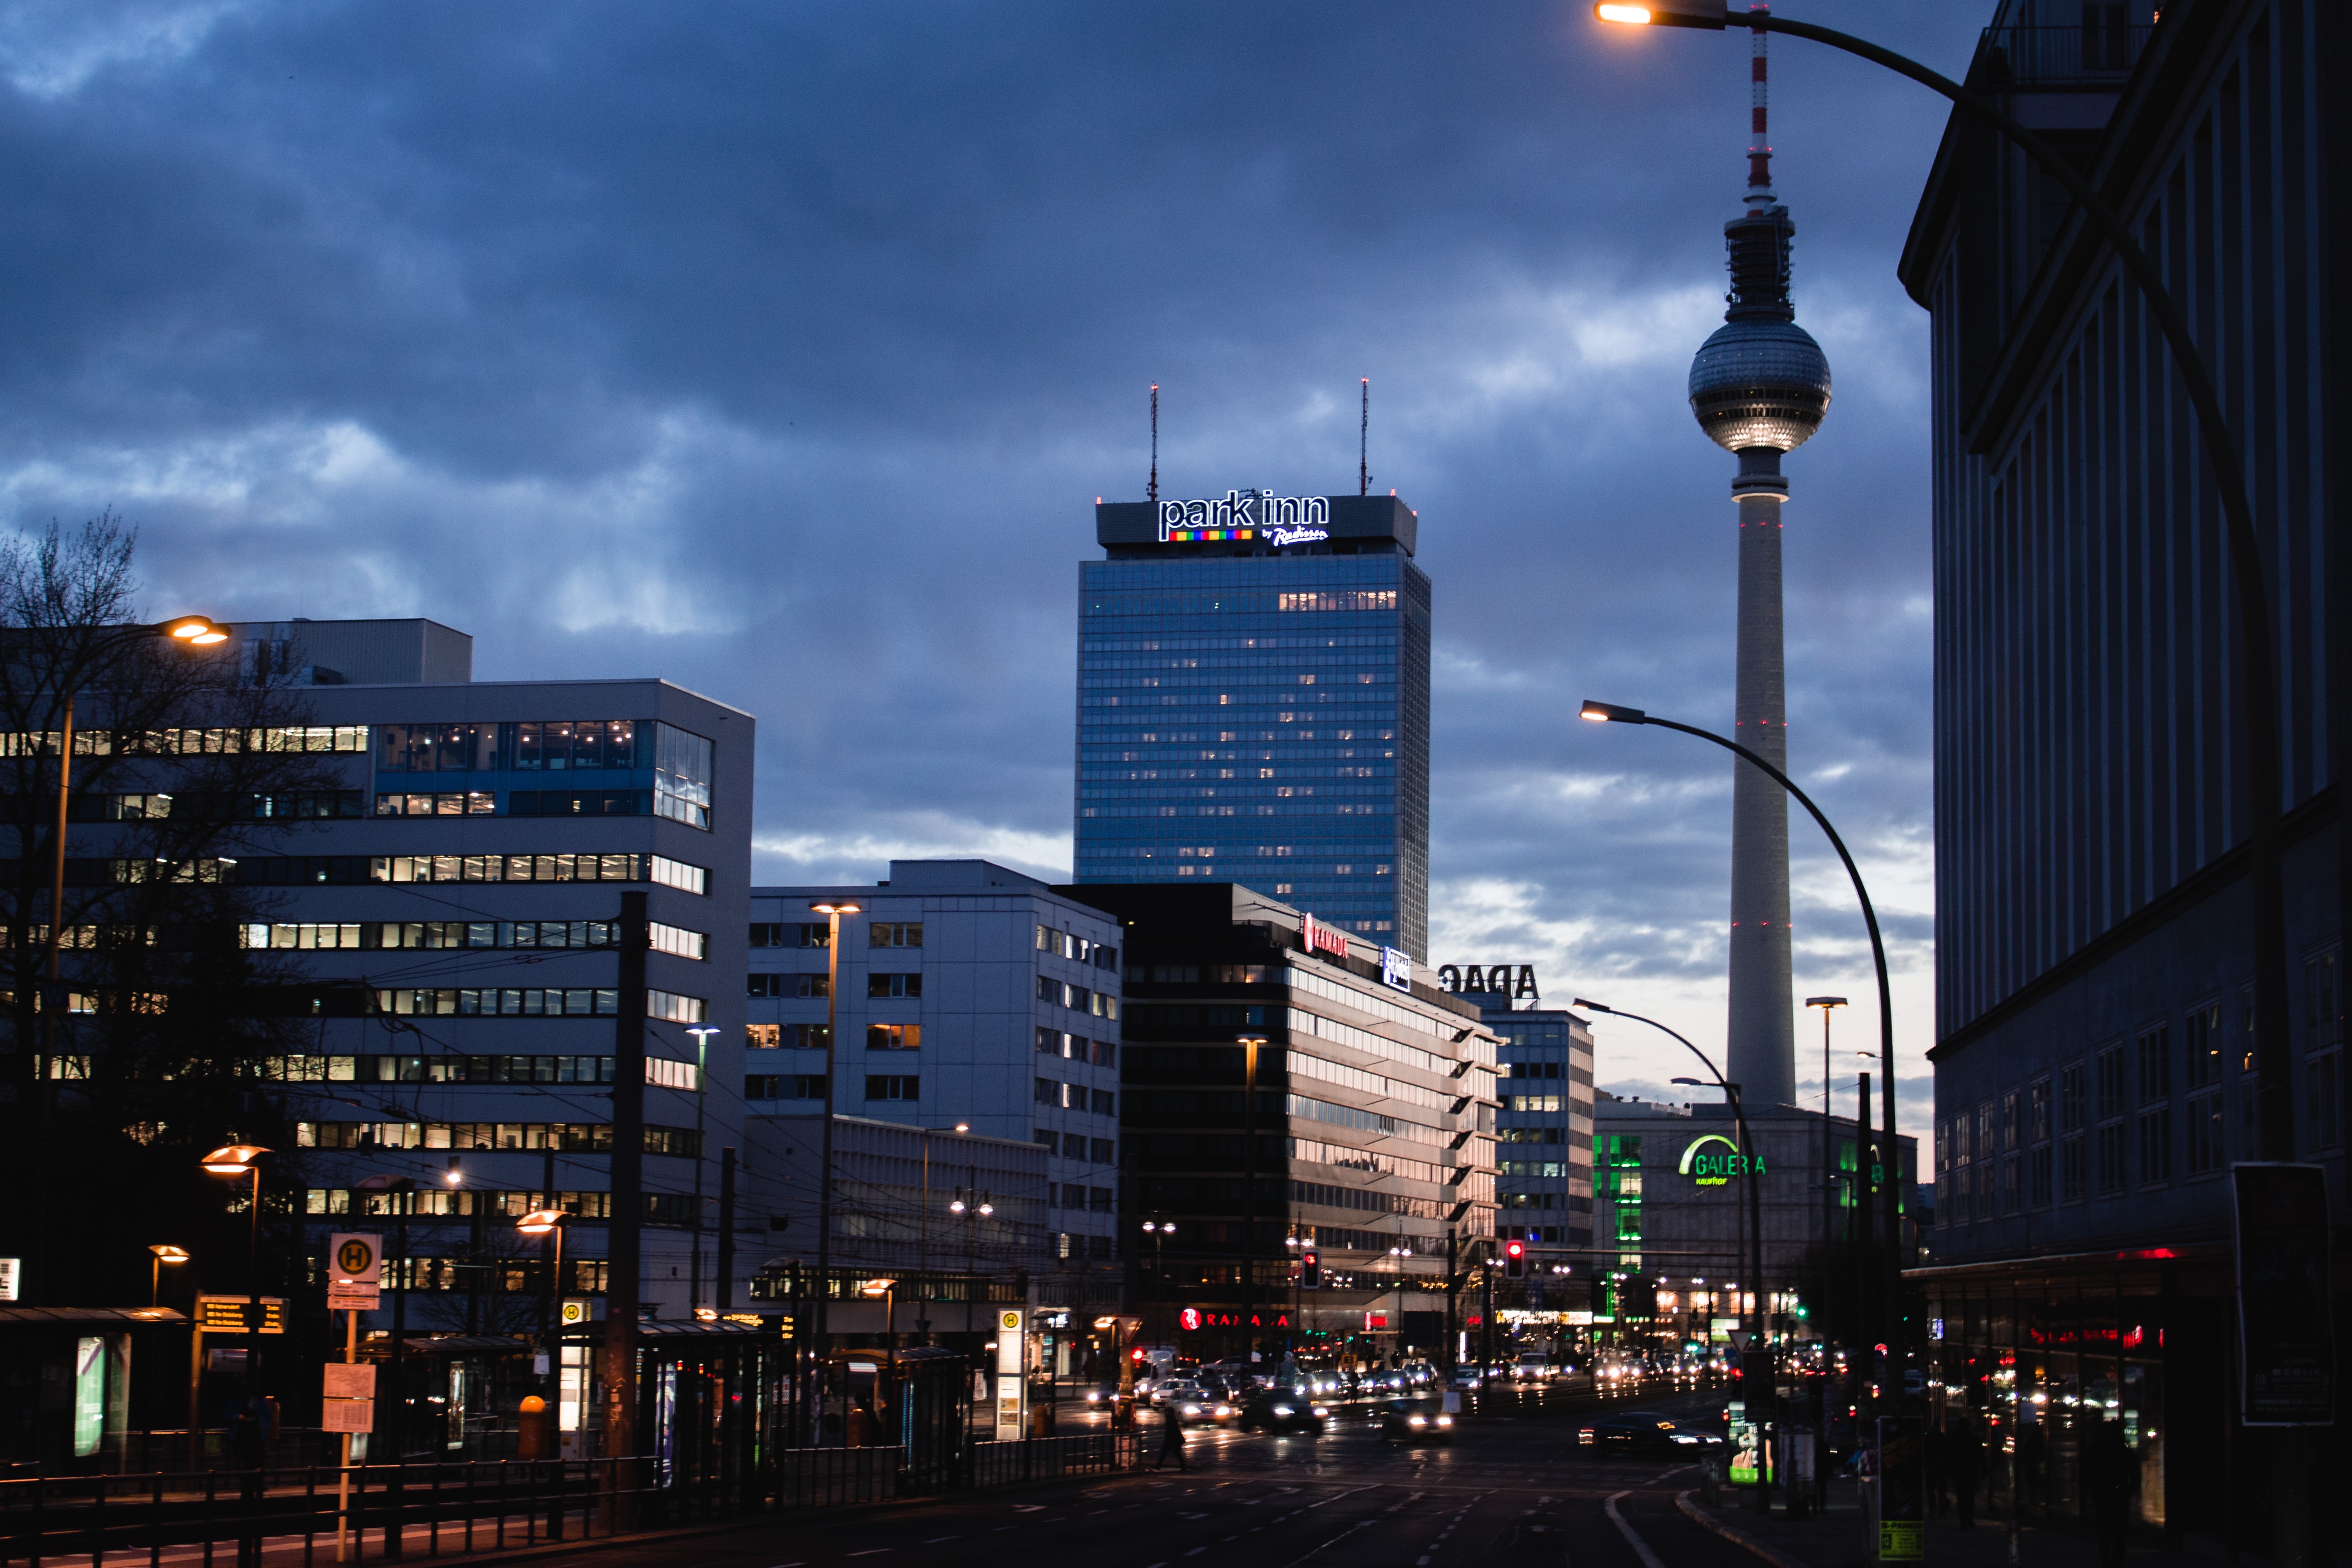
light, skyline, street, night, city, skyscraper, cityscape, downtown, dusk, evening, landmark, lighting, tower block, metropolis, urban area, human settlement, metropolitan area